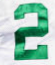
Number: 2